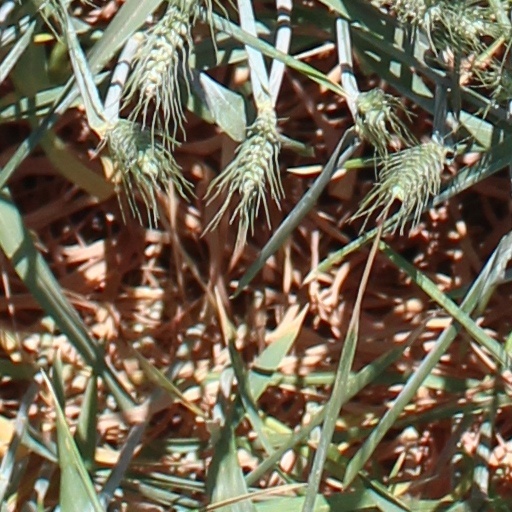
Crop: wheat